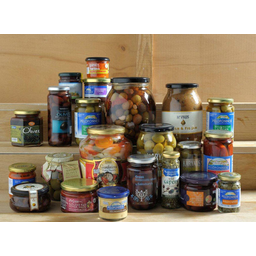
Label: glass